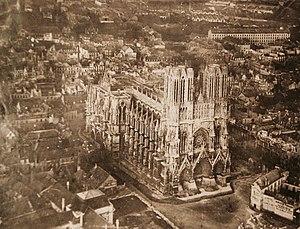
La cathédrale Notre-Dame de Reims est une cathédrale catholique romaine située à Reims, dans le département français de la Marne, en région Grand Est. Elle est connue pour avoir été, à partir du XIᵉ siècle, le lieu de la quasi-totalité des sacres des rois de France.